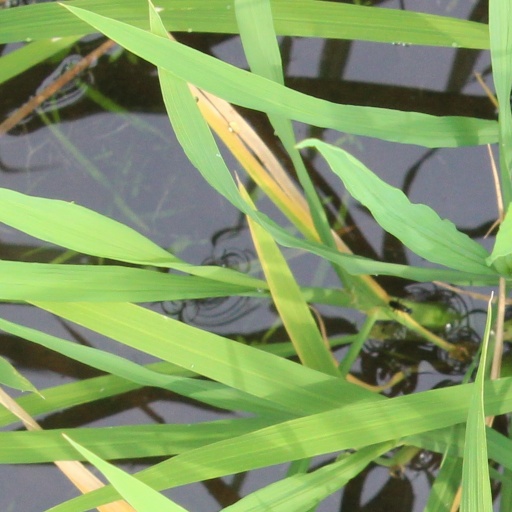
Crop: rice